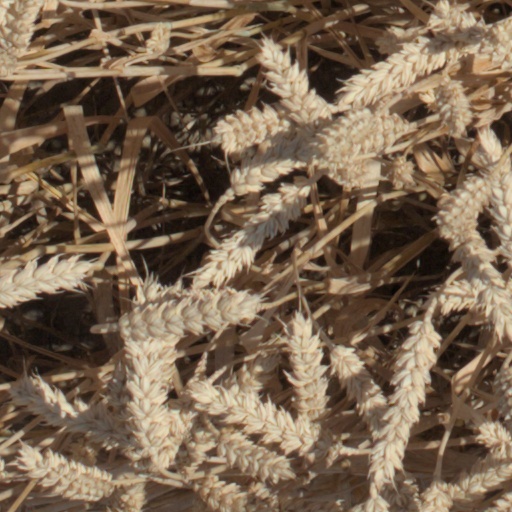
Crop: wheat